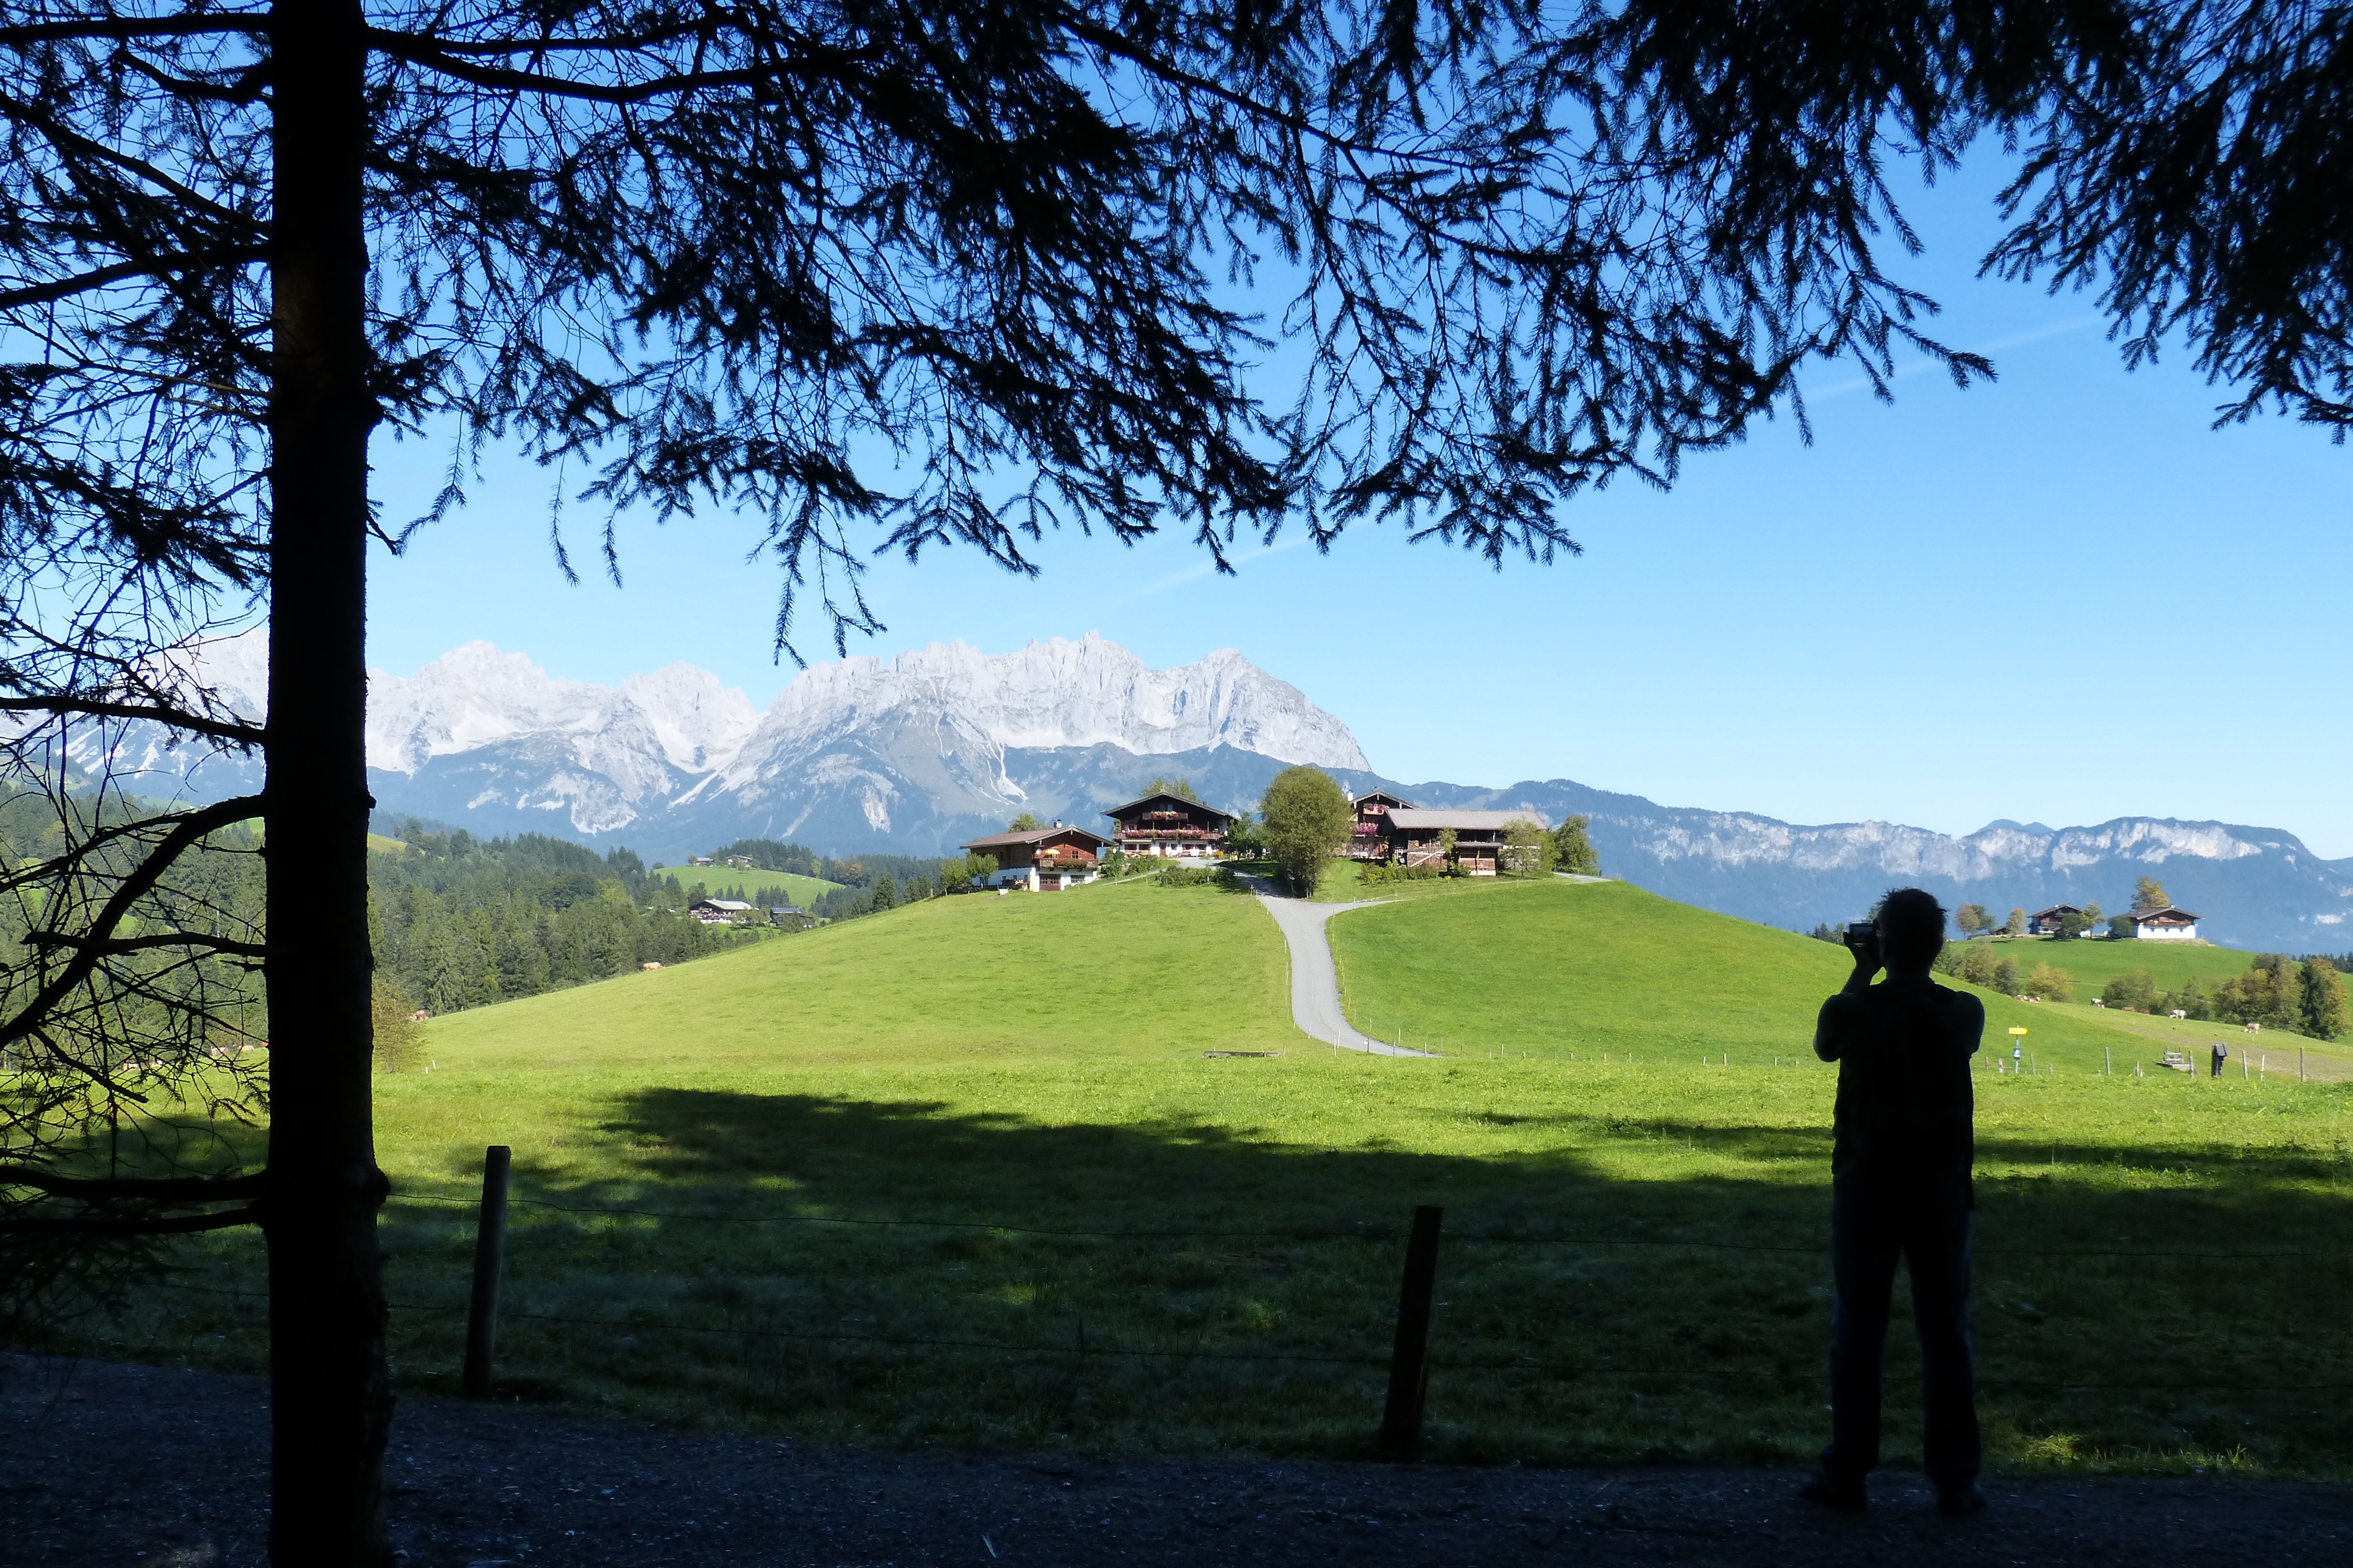
landscape, tree, nature, grass, silhouette, mountain, farm, photographer, meadow, hill, mountain range, plain, grassland, rural area, wilderkaiser, mountainous landforms